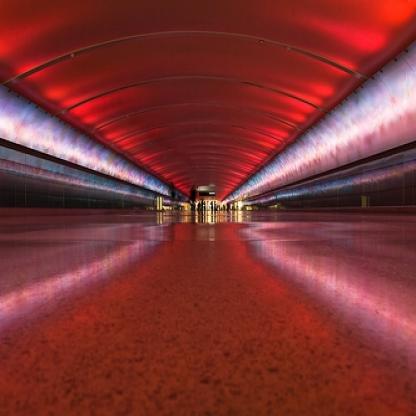
Scene: Indoor